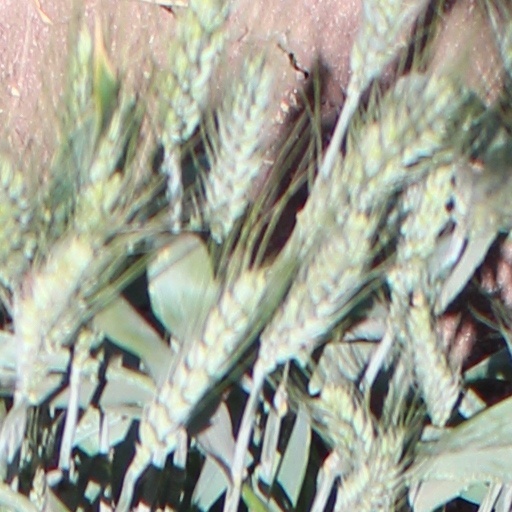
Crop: wheat